Miss Montenegro

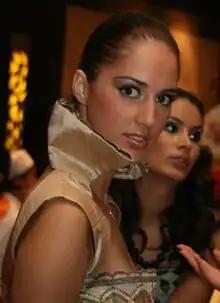
Marija Ćirović, Miss Montenegro 2007

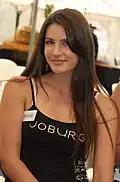
Mariana Mihajlović, Miss Montenegro 2008

Prior to the birth of "Miss Montenegro" in late 2006, Ivana Knežević was handpicked to become the first official international representative of Montenegro as an independent state to Miss World 2006, after the union of Serbia and Montenegro came to an end on 3 June 2006. Ivana was a Montenegrin finalist in the last Miss Serbia and Montenegro ever held, won by Serbian "Vedrana Grbović" in 2006.